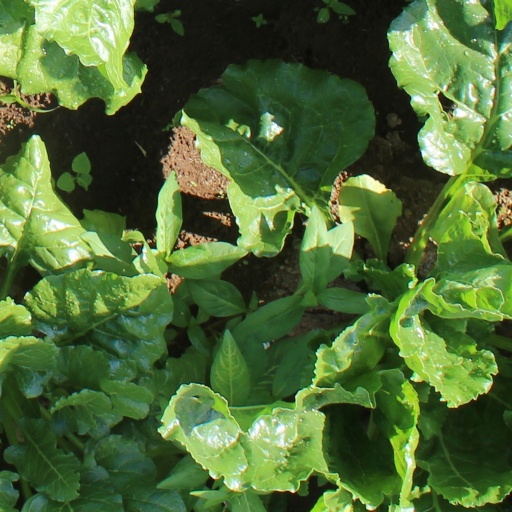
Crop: sugar beet